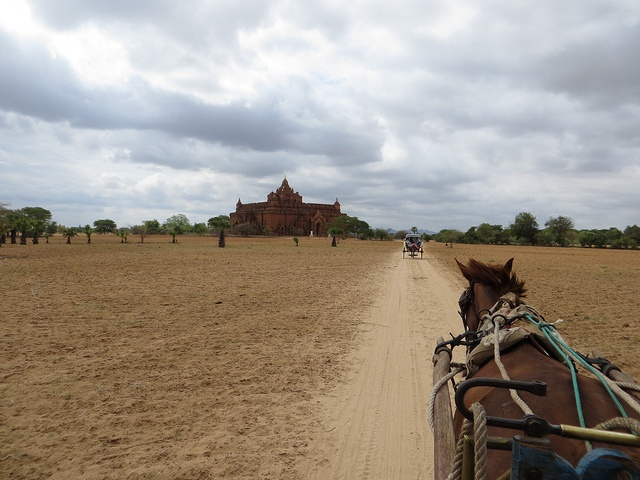
Looking down a dirt road past the horse pulling a wagon
A horse that is standing in the dirt.
A horse traveling down a dirt road toward a home.
Horses are pulling carts down a dirt road.
Two horse drawn carriages traveling towards a big house.